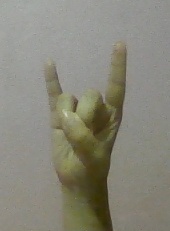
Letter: la